Boris Khazanov

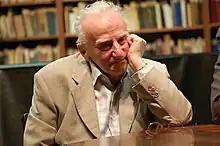
Khazanov in 2008

Khazanov studied at the philology department of the Moscow State University. At the last year of studies he was arrested for anti-Sovietism and from 1949 to 1955 he was imprisoned in Unzhlag. After his release, he became a doctor and began writing books. In 1982, he moved to Munich, and from 1983 to 1993, worked for Radio Free Europe. In 1998, the city of Heidelberg awarded him the . In addition to writing, he translated the works of philosopher Gottfried Wilhelm Leibniz into Russian.